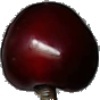
Label: Cherry 1